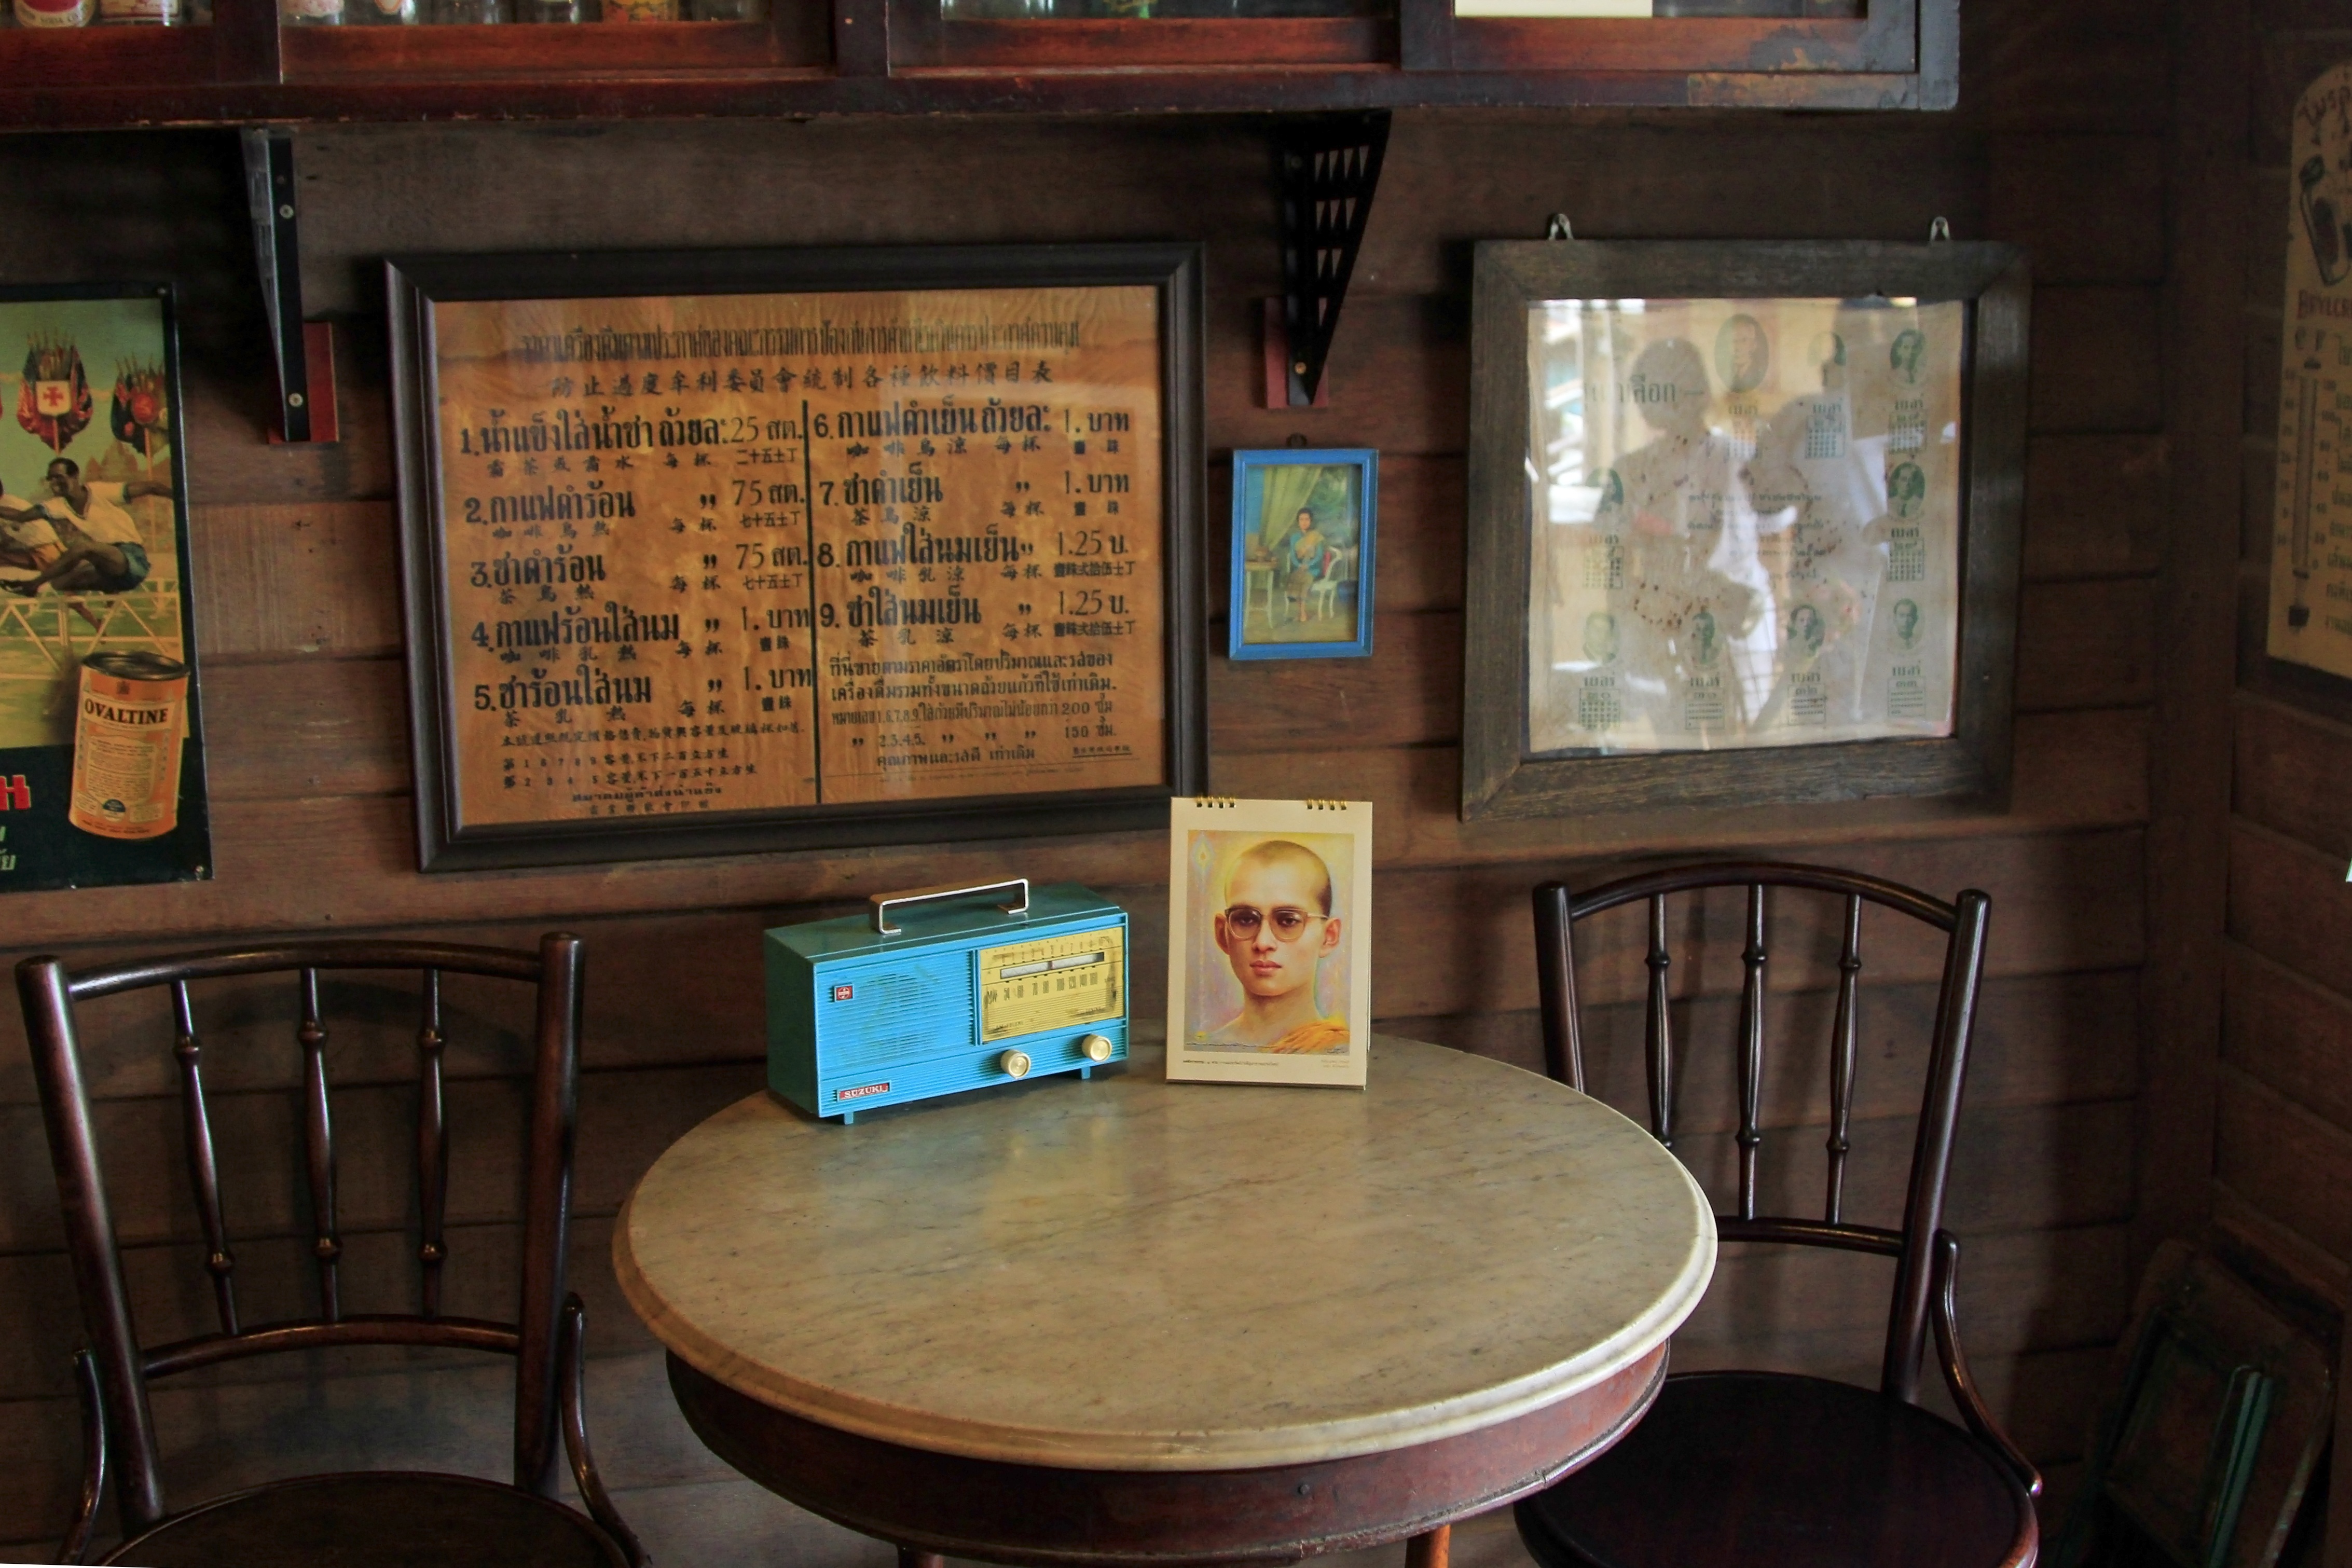
coffee shop, retro, restaurant, bar, thailand, interior design, tourist attraction, tavern, screenshot, old wooden house